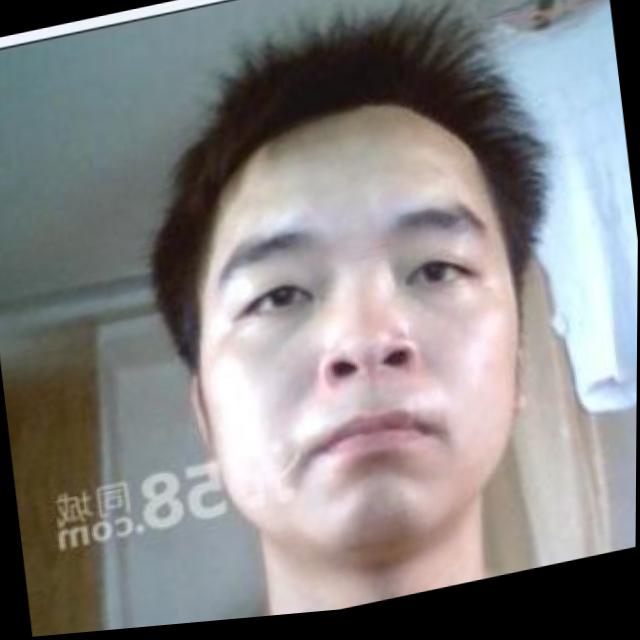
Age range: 21-44